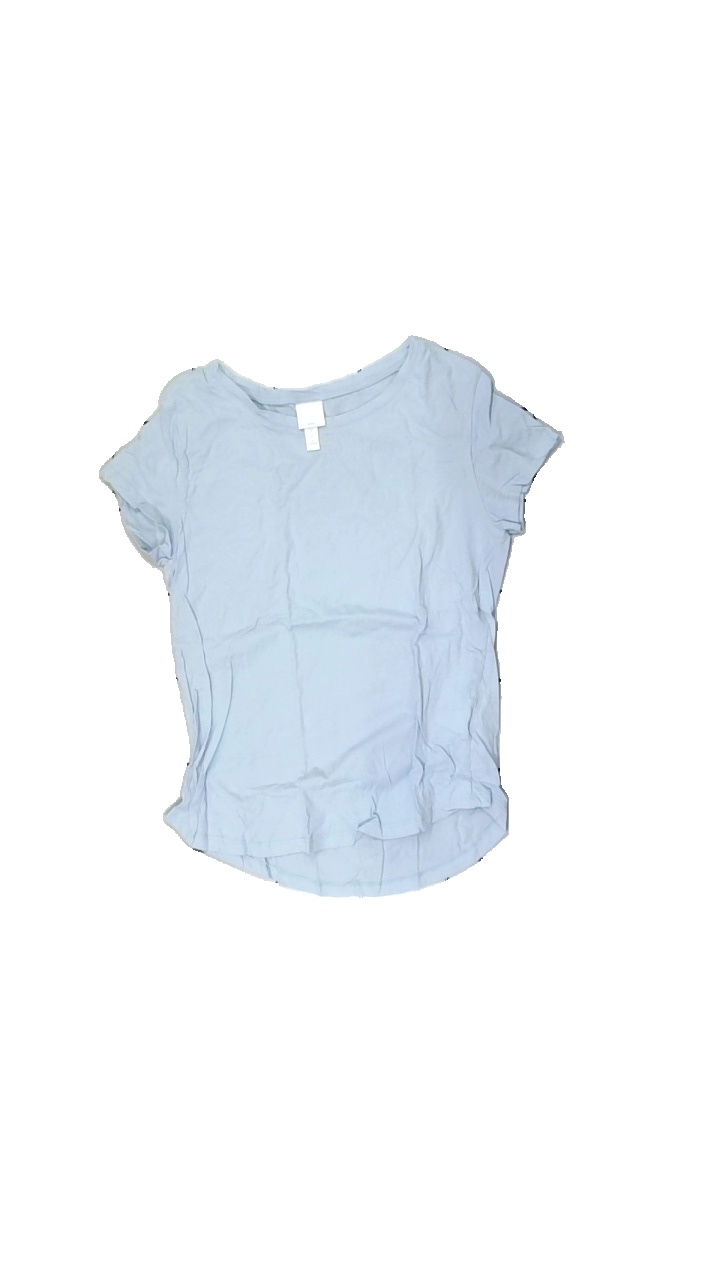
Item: T-shirt (Ladies)
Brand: H&m
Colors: Blue
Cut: Regular, C-collar
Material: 100% cotton
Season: All
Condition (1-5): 3
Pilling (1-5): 3
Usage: Recycle
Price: <50